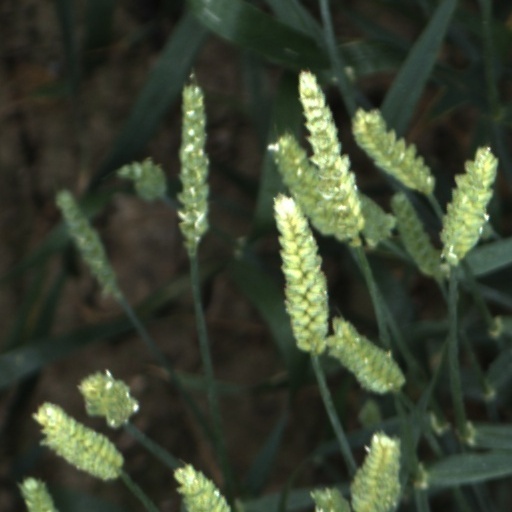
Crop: wheat